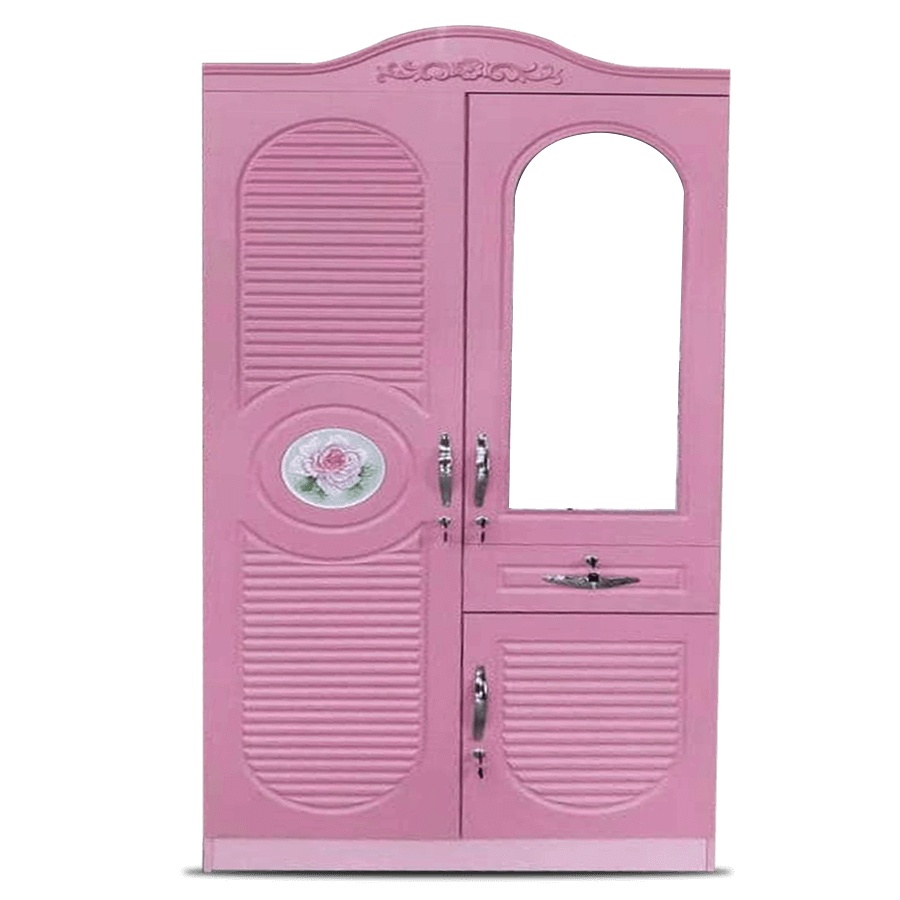
Wardrobe 3Door #9548-3
Brand: Frankie Supermarket
Category: Furniture > Cabinets & Storage > Armoires & Wardrobes > Kids' Armoires